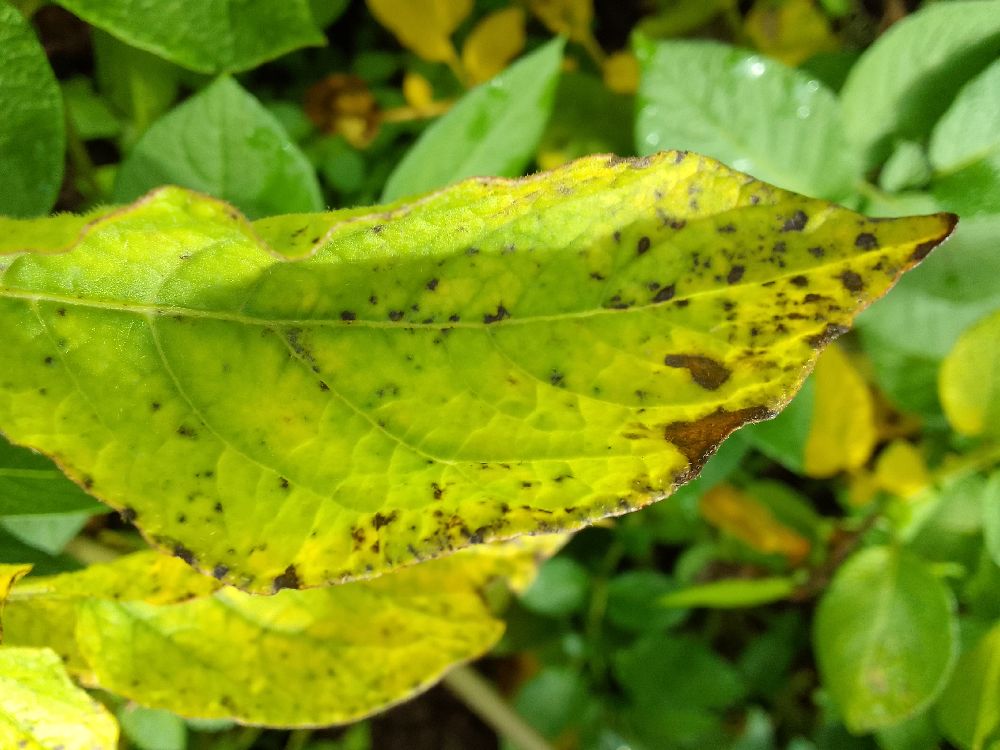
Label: Early blight